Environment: real
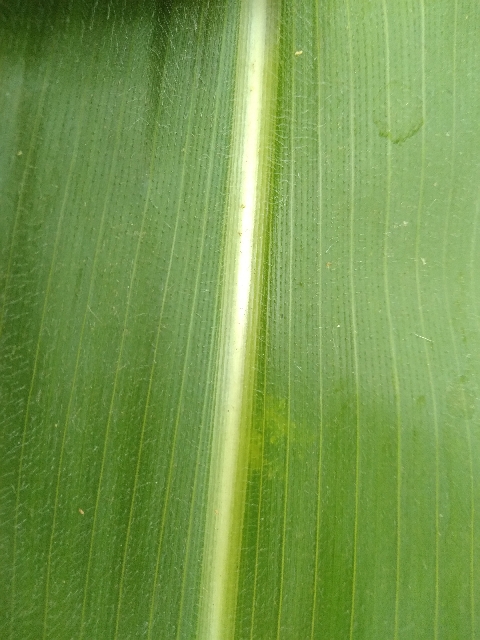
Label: healthy